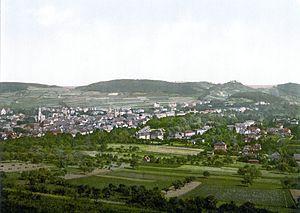
Bad Kissingen est une ville d'Allemagne renommée pour son thermalisme, chef-lieu de l'arrondissement de Bad Kissingen, dans le district de Basse-Franconie, au nord de l'État libre de la Bavière. Elle est située dans le massif de la Rhön.